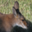
Label: kangaroo